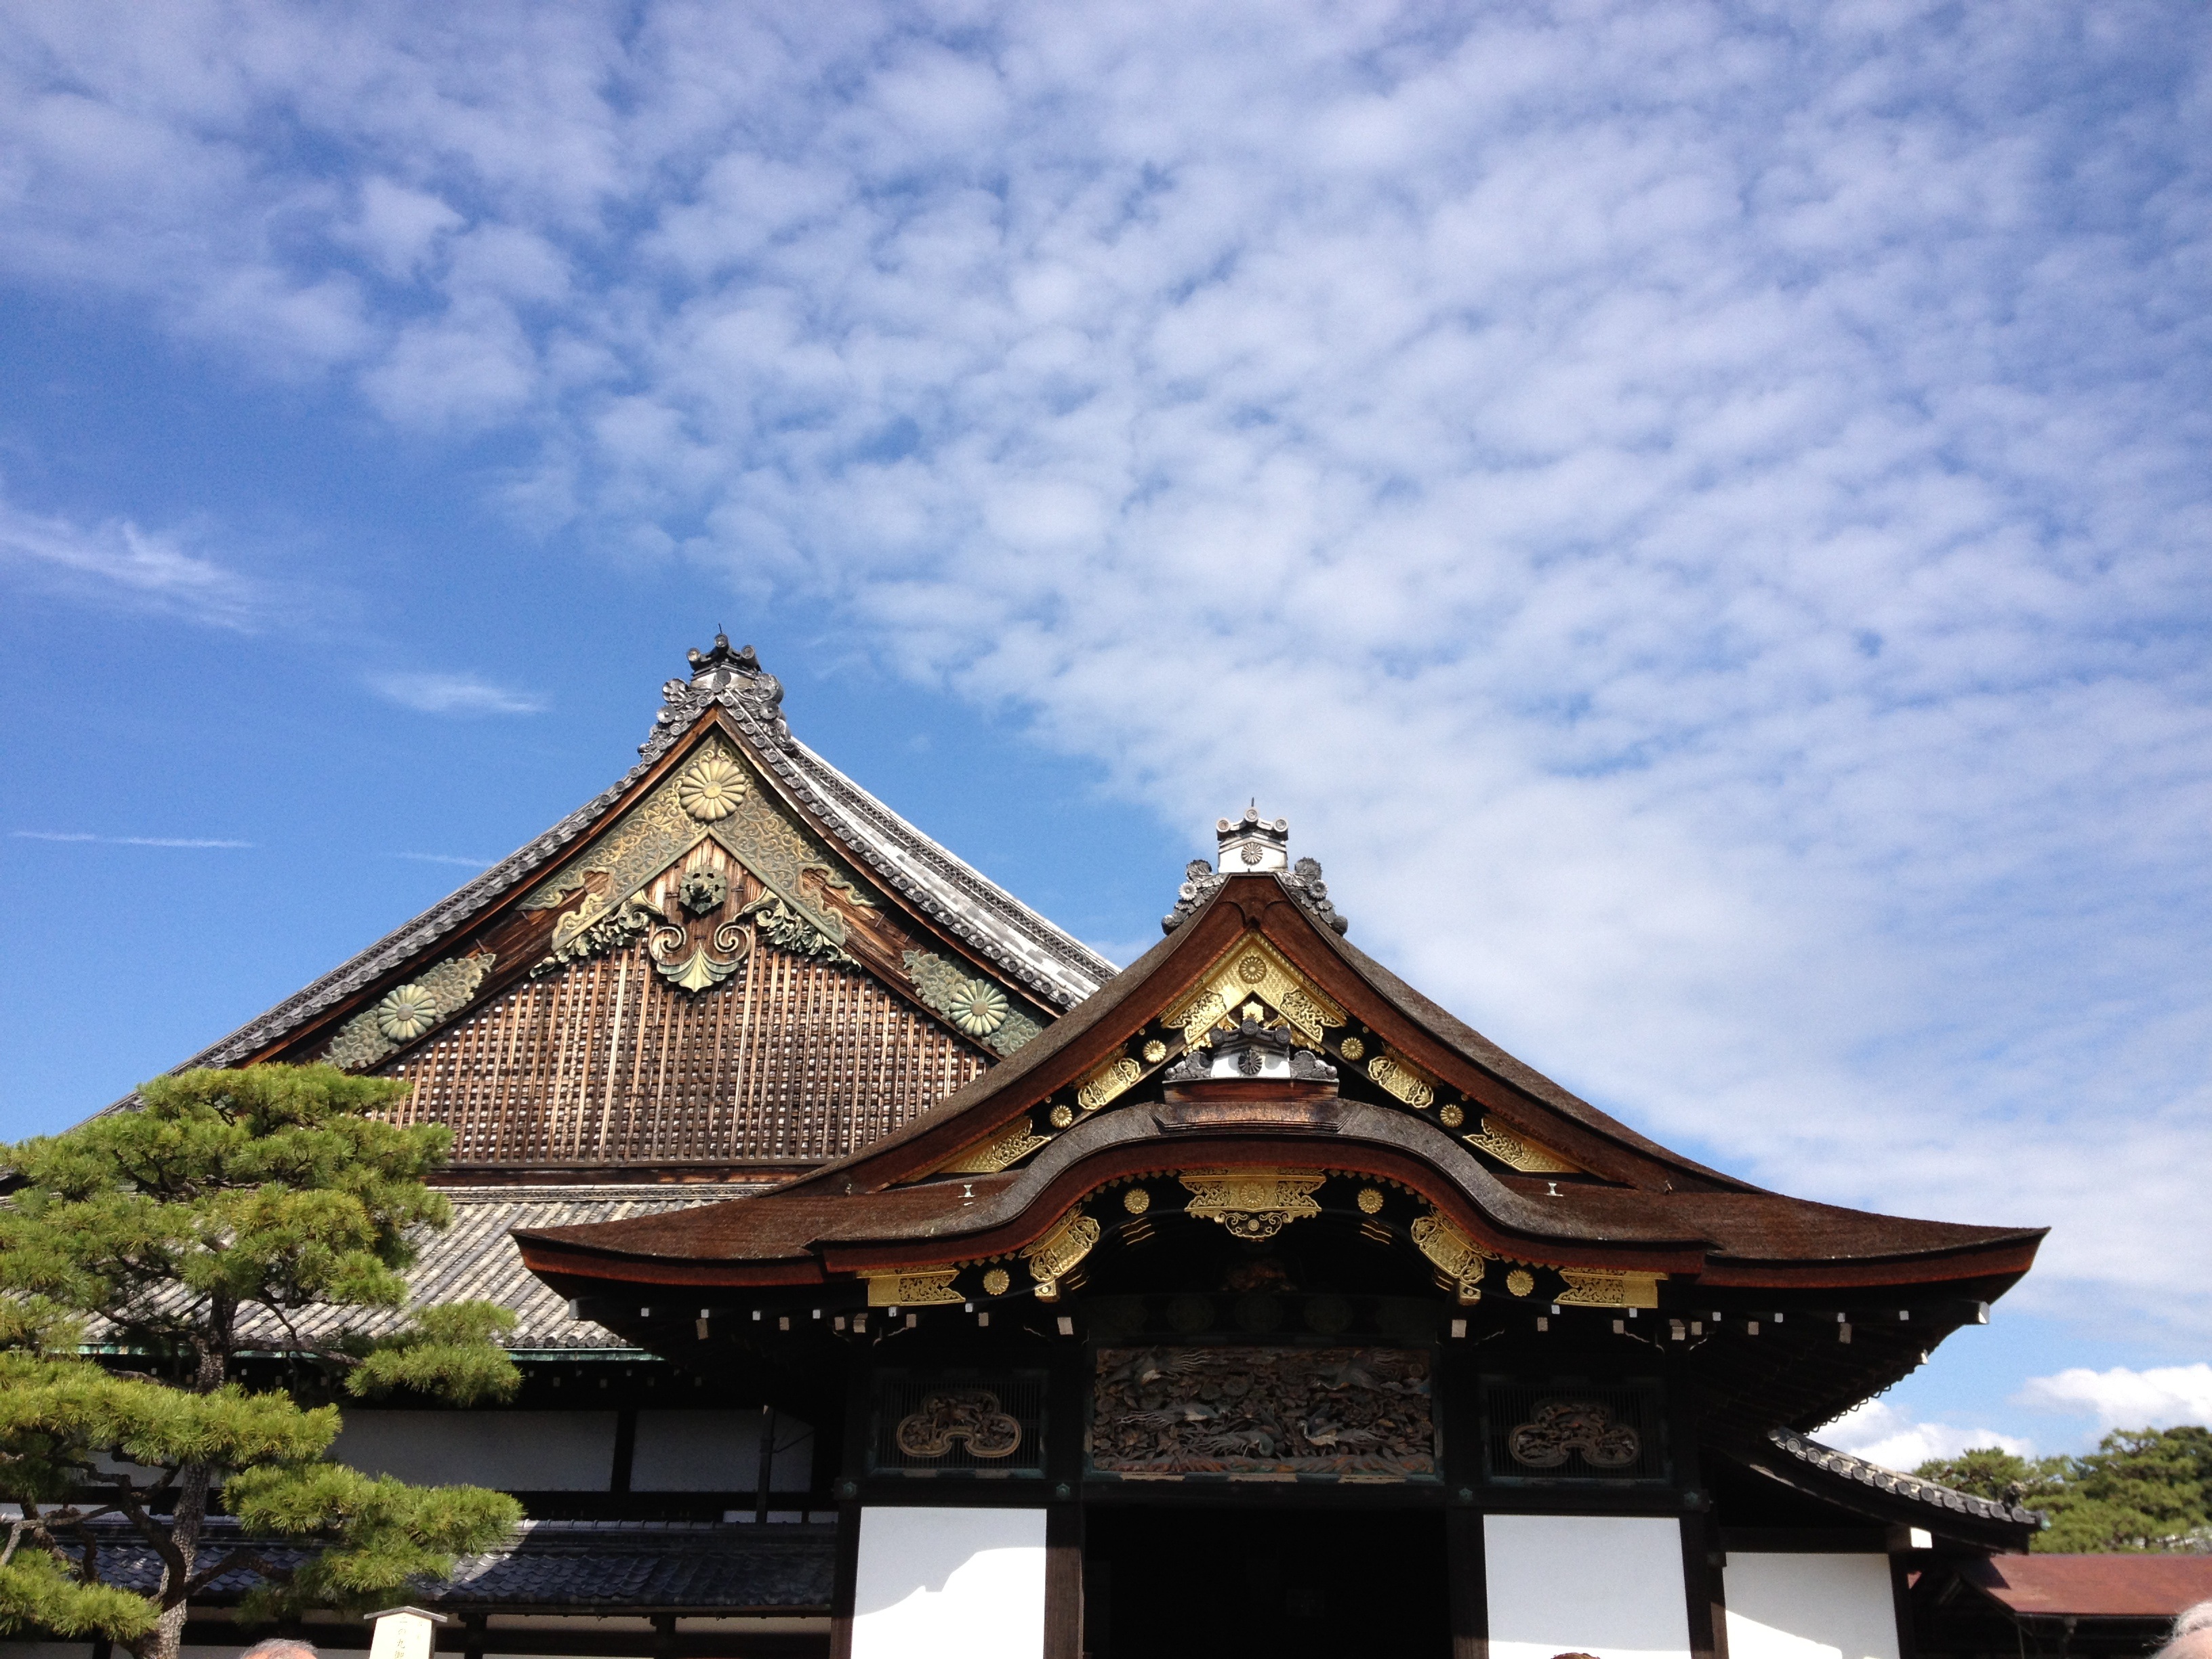
building, tower, buddhist, landmark, place of worship, temple, shrine, kyoto, chinese architecture, pagoda, wat, east, shinto shrine